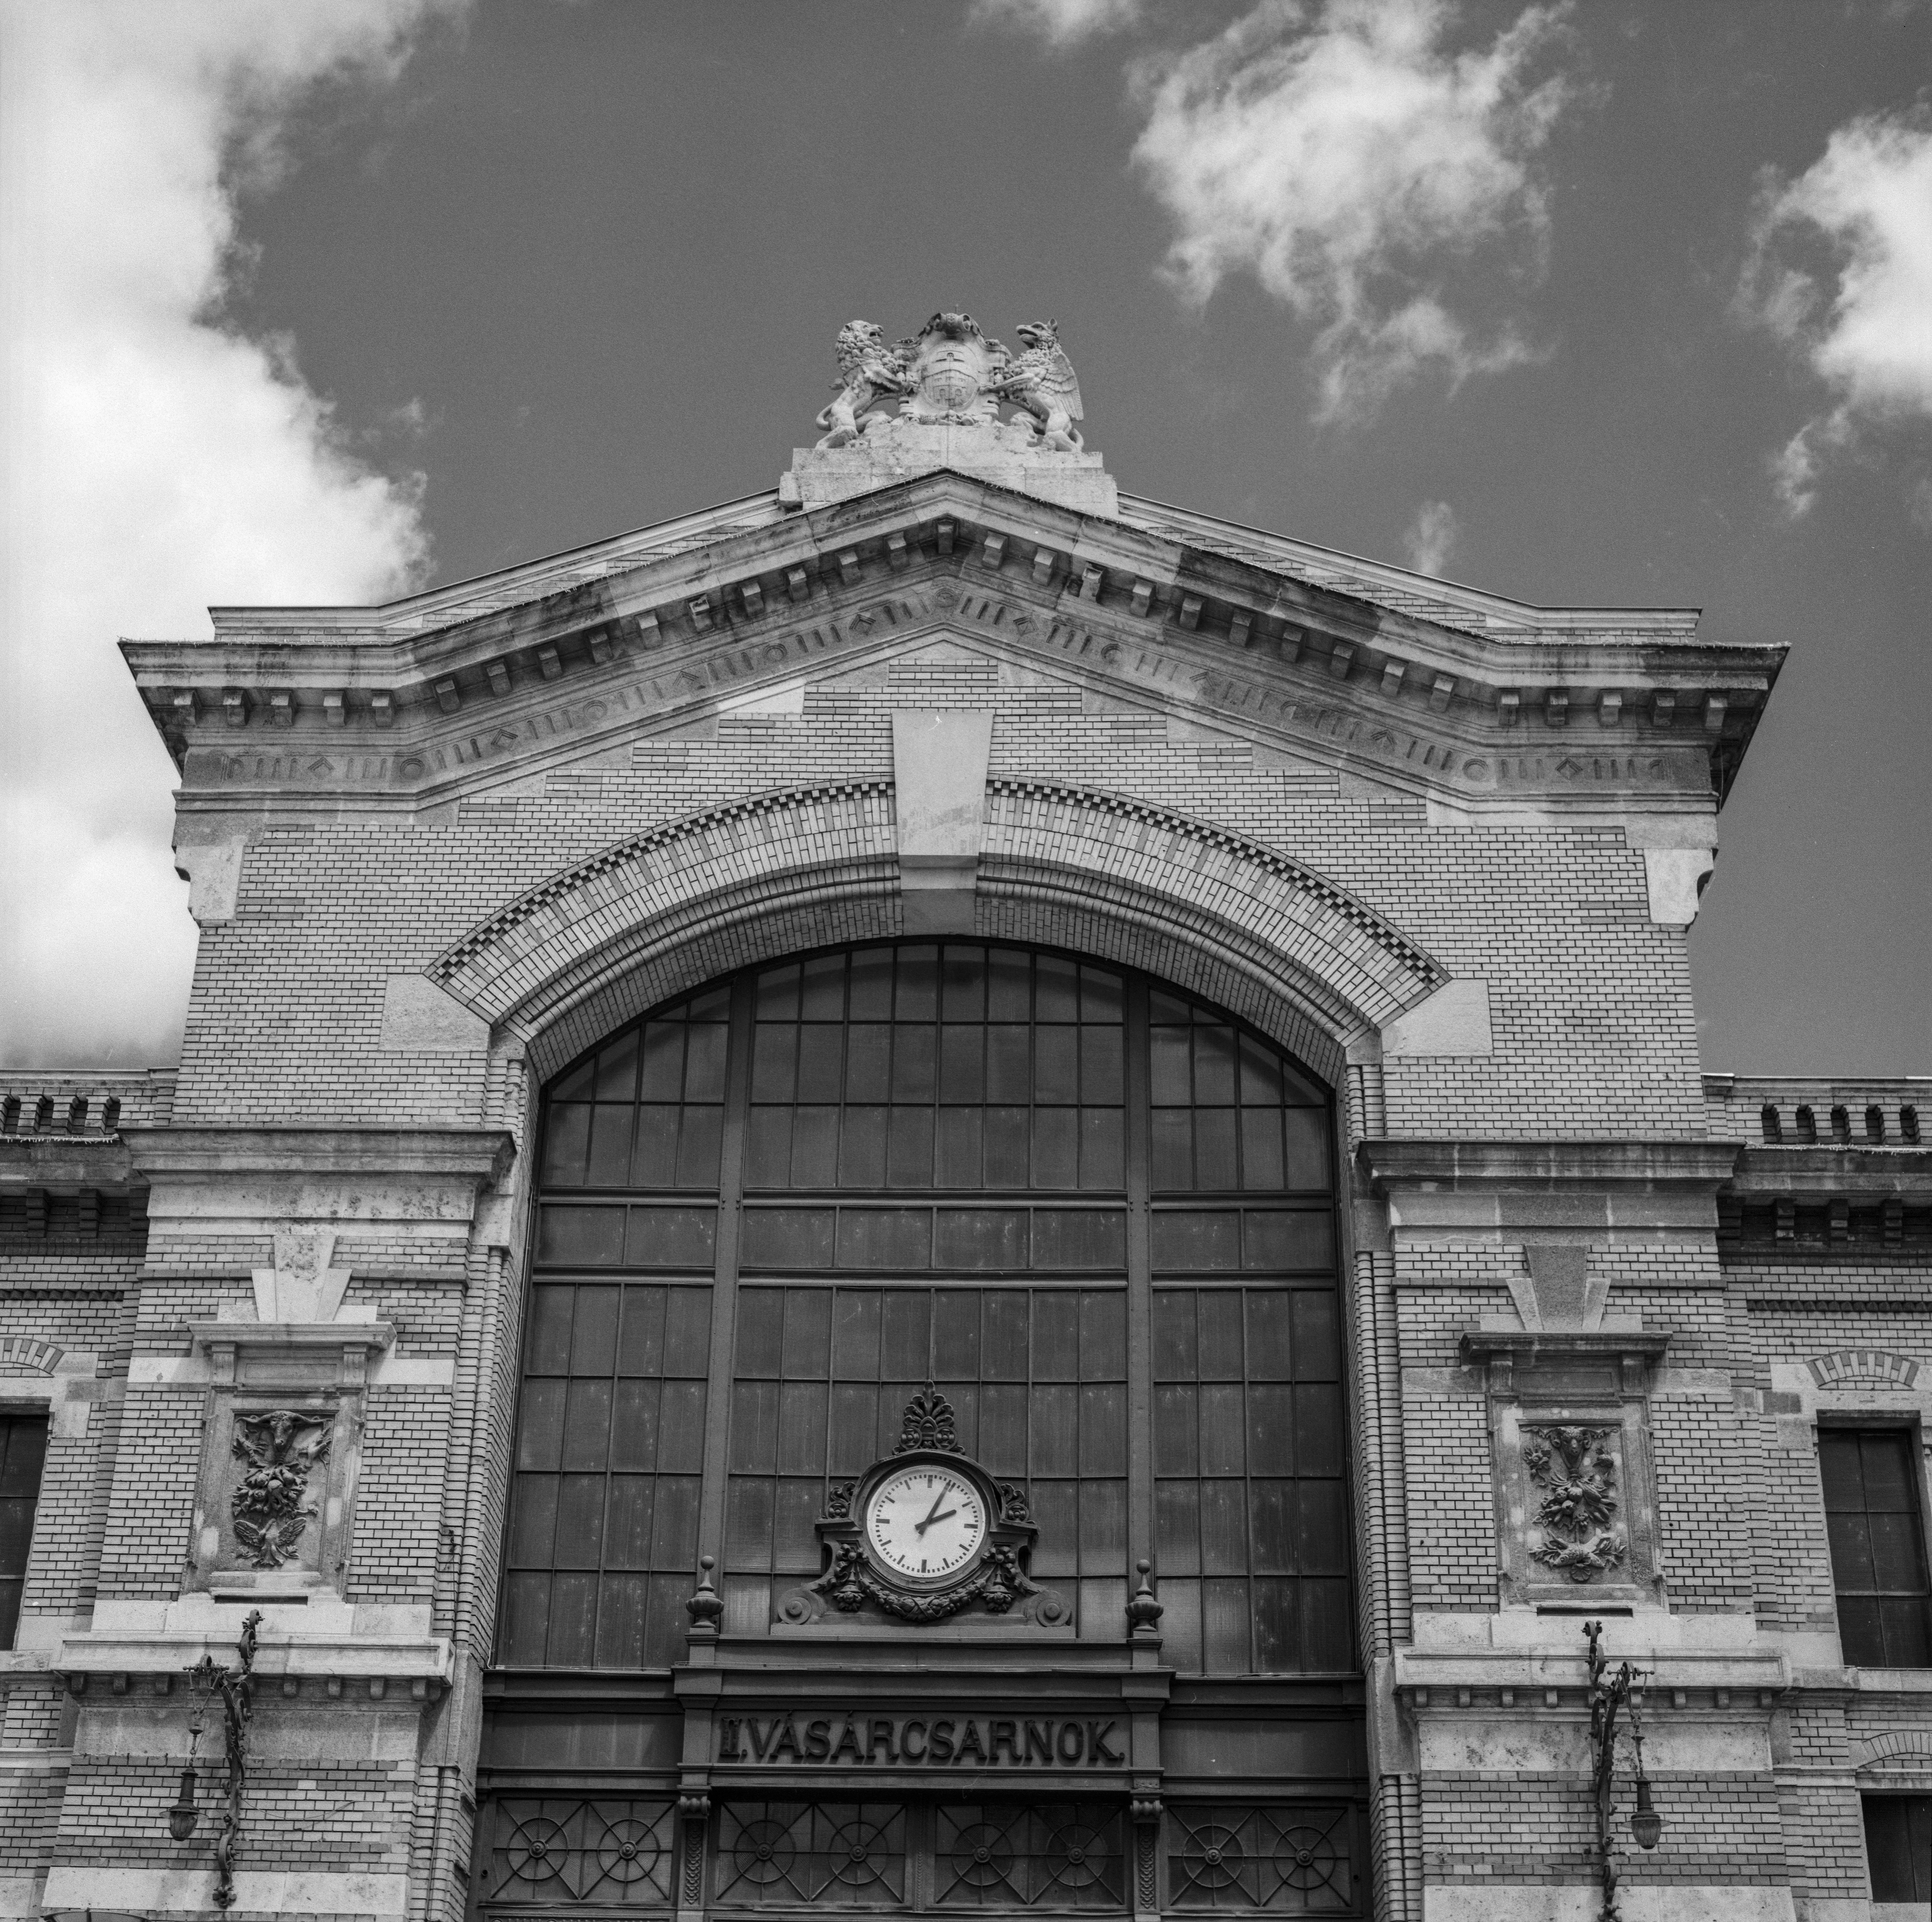
outdoor, black and white, architecture, structure, sky, white, skyline, photography, house, town, building, old, city, urban, cityscape, travel, europe, arch, corporate, office, landmark, facade, property, market, exterior, business, residential, black, monochrome, tourism, modern, cool image, symmetry, real, european, estate, contemporary, i, investment, urban area, monochrome photography, ancient history